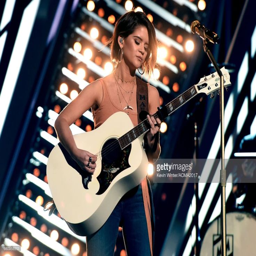
person rehearses onstage during for award .